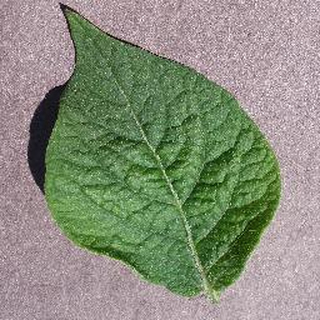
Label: healthy_potato